Lucie Odier

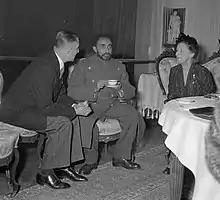
Odier in 1954 with Marcel Junod and Ethiopian emperor Haile Selassie at the ICRC headquarters in Geneva

Still in 1945, at the end of the Second World War, Odier went to Northern Italy to provide assistance to hospitals for taking care of returning refugees. When thousands of former POWs and civilians, who had been taken to Germany as slave labourers, were caught in a sudden cold spell at the Brenner Pass while crossing the alps, Odier managed to organise a convoy with medical help for them.